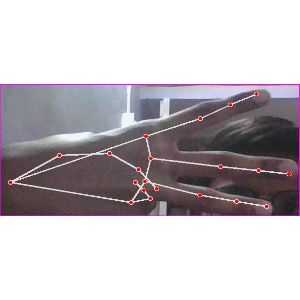
अक्षर: भ